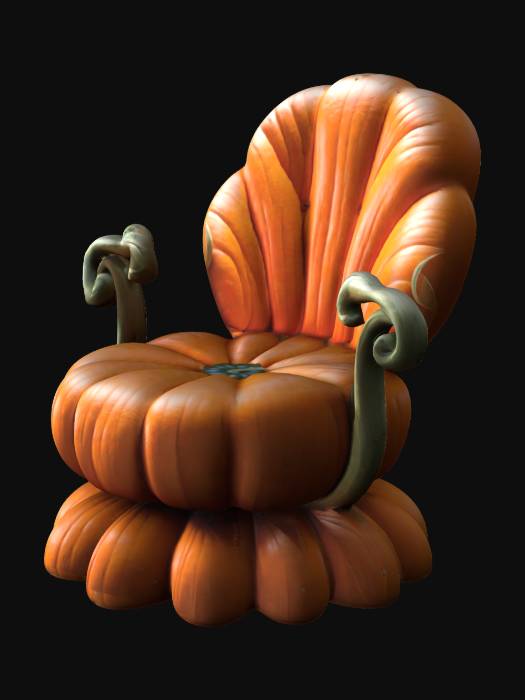
미적 점수 (1~10점): 8